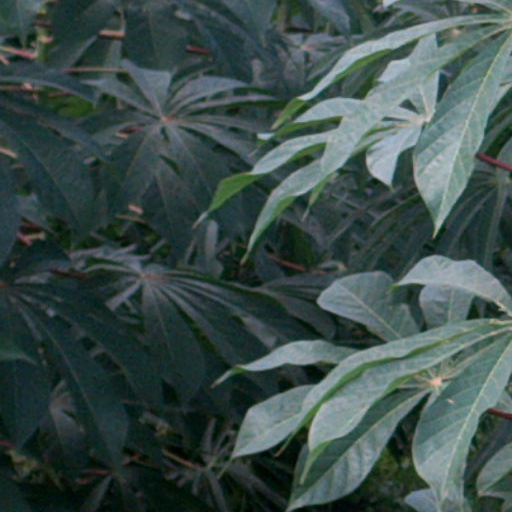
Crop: cassava